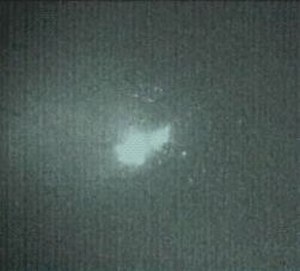
USA 193
USA 193 rammes af missil
USA 193 eller NRO launch 21, var en amerikansk spionsatellit. Satellitten blev opsendt fra Vandenberg Air Force Base med en Delta II-raket den 14 december 2006.